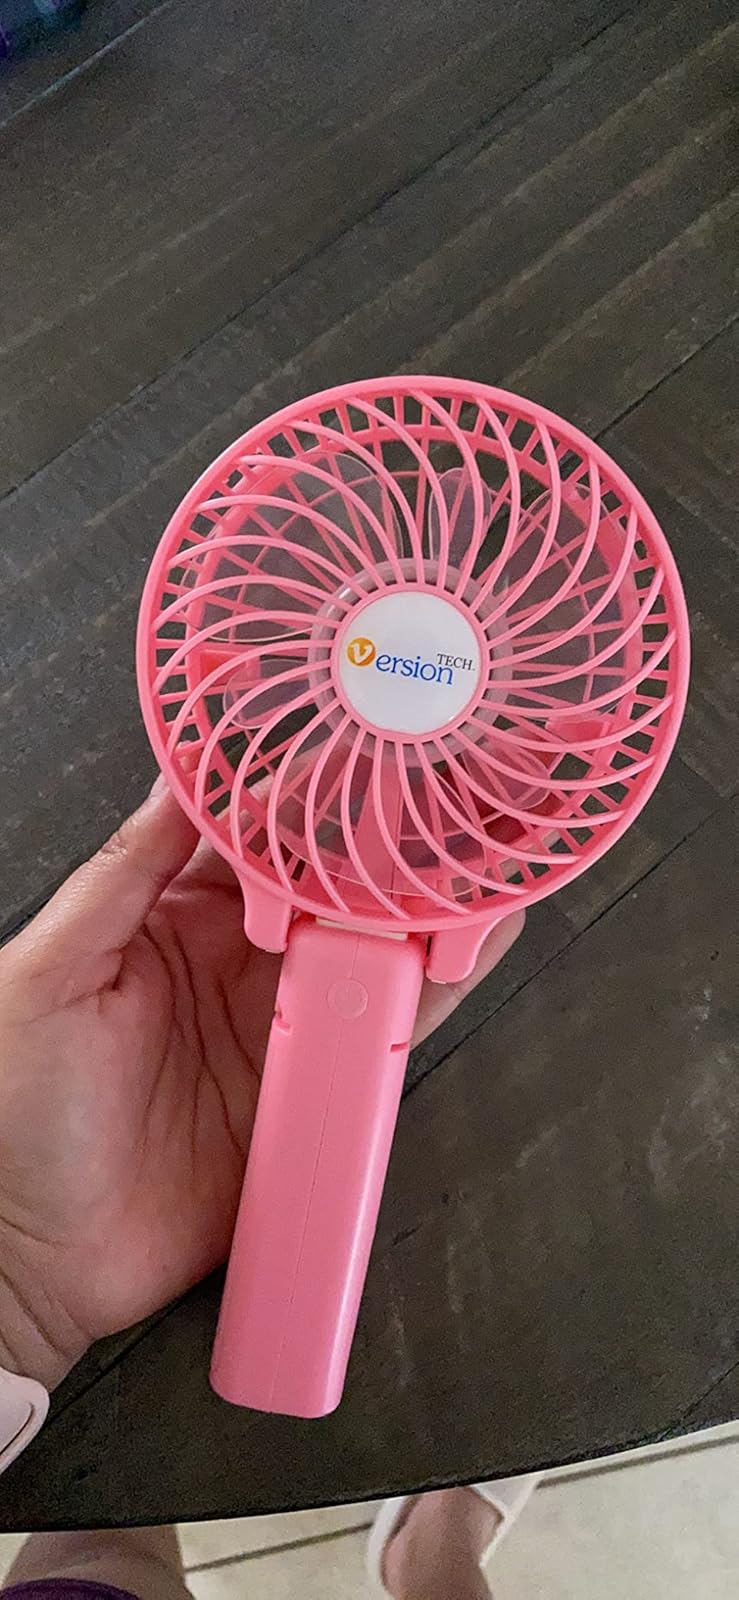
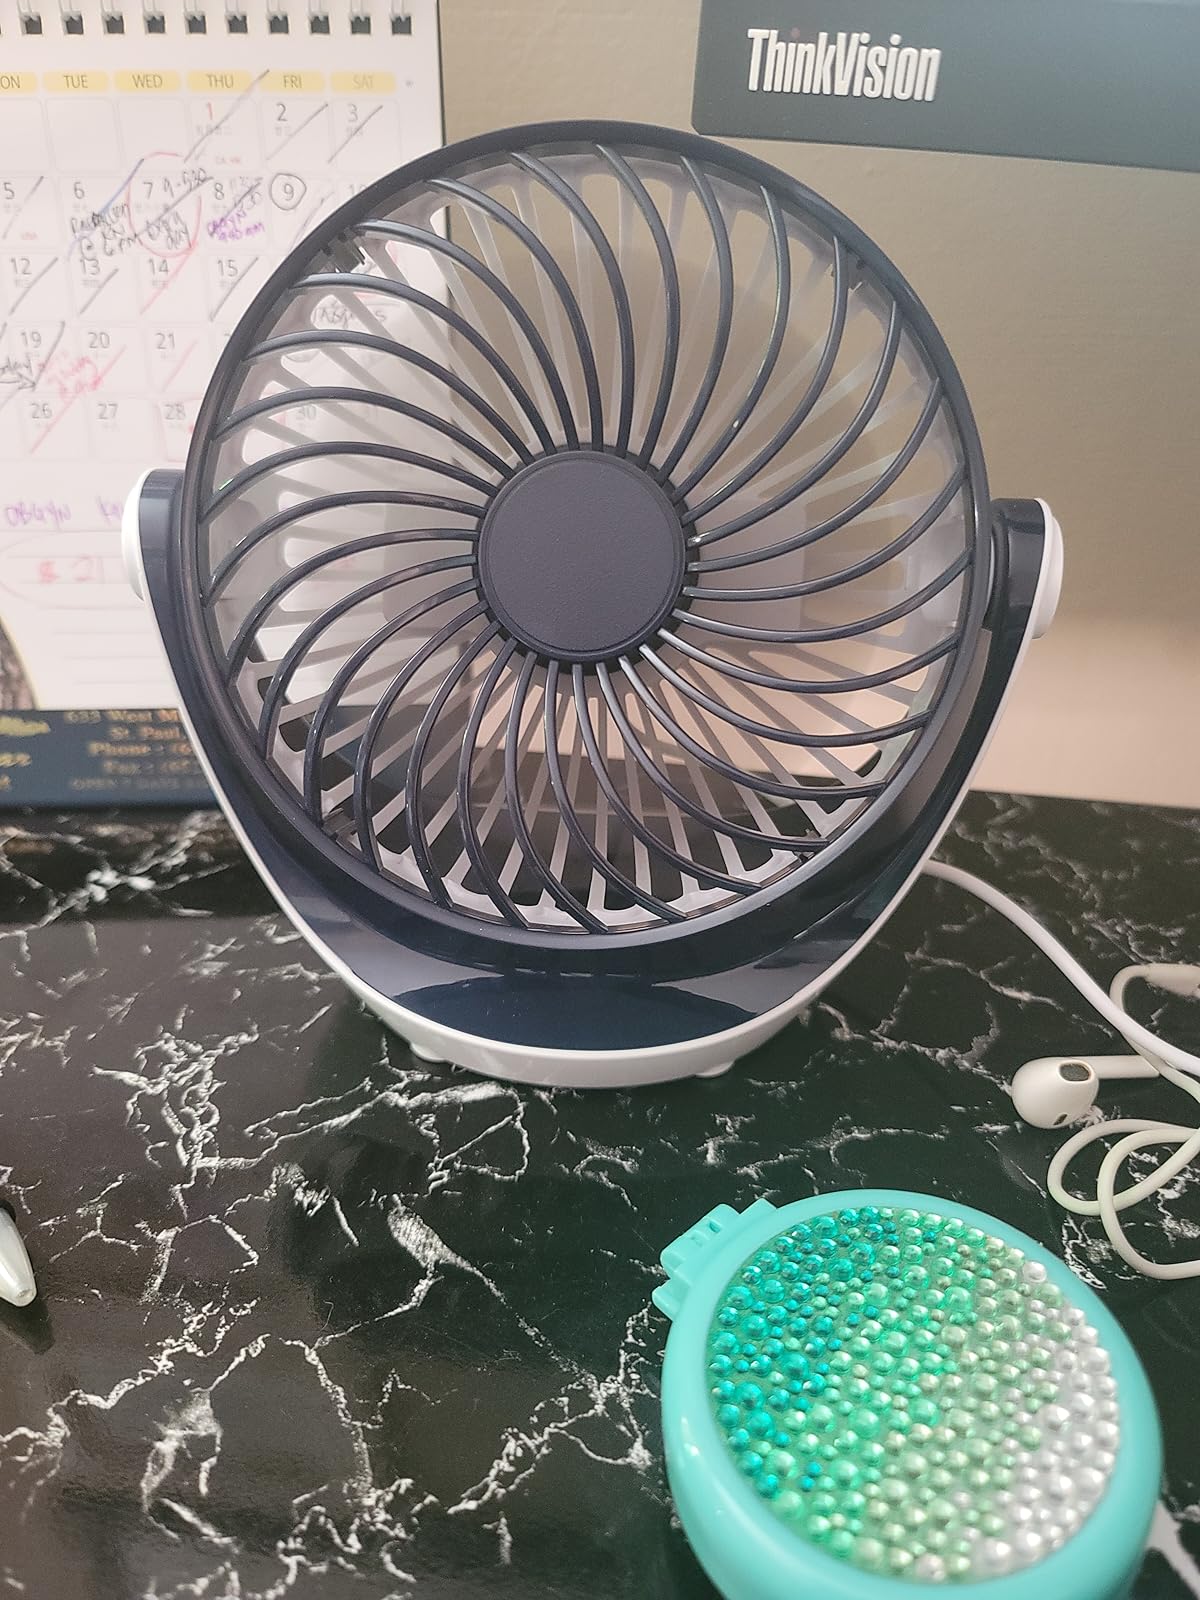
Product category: fan
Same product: no